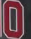
Number: 0